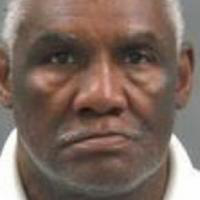
Age group: age 56-65